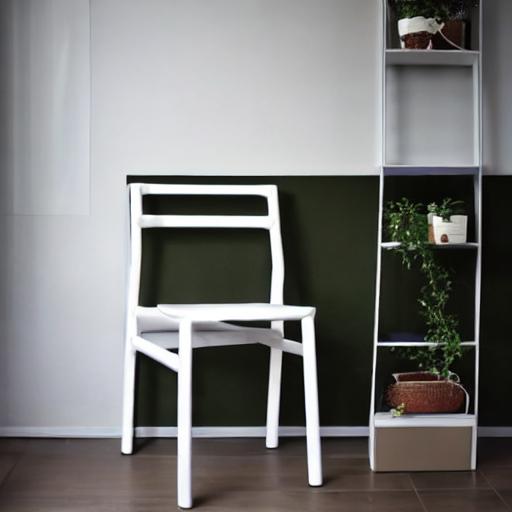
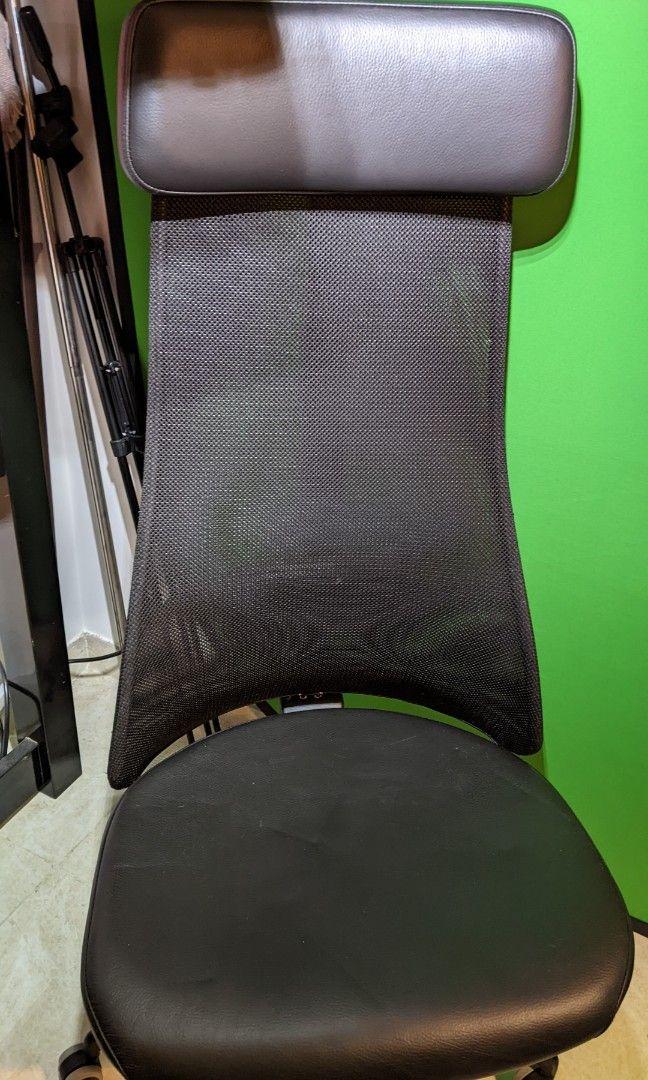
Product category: items_chair
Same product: no